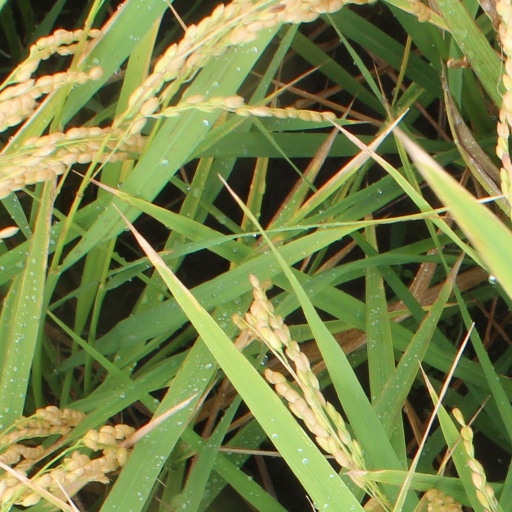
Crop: rice